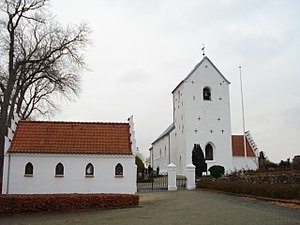
Daugård Kirke
Daugård Kirke – set fra nordvest
Daugård Kirke
Daugaard Kirke, Daugård Sogn, Hatting Herred i det tidligere Vejle Amt.